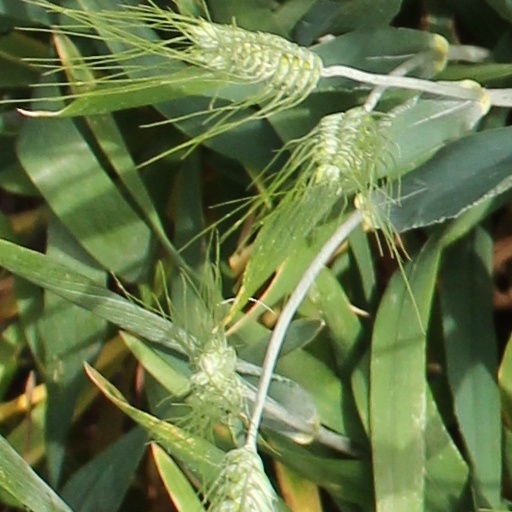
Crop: wheat